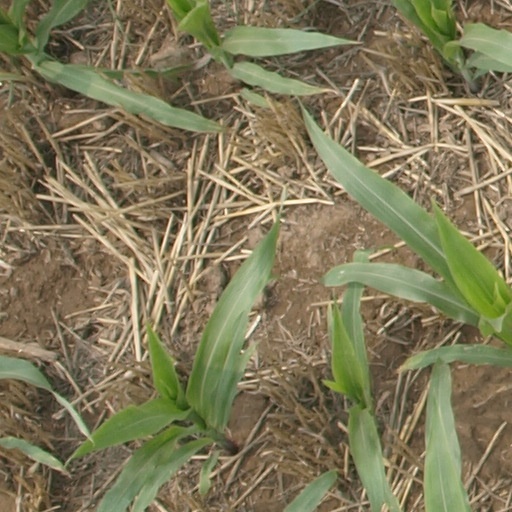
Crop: maize; corn